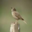
Label: bird